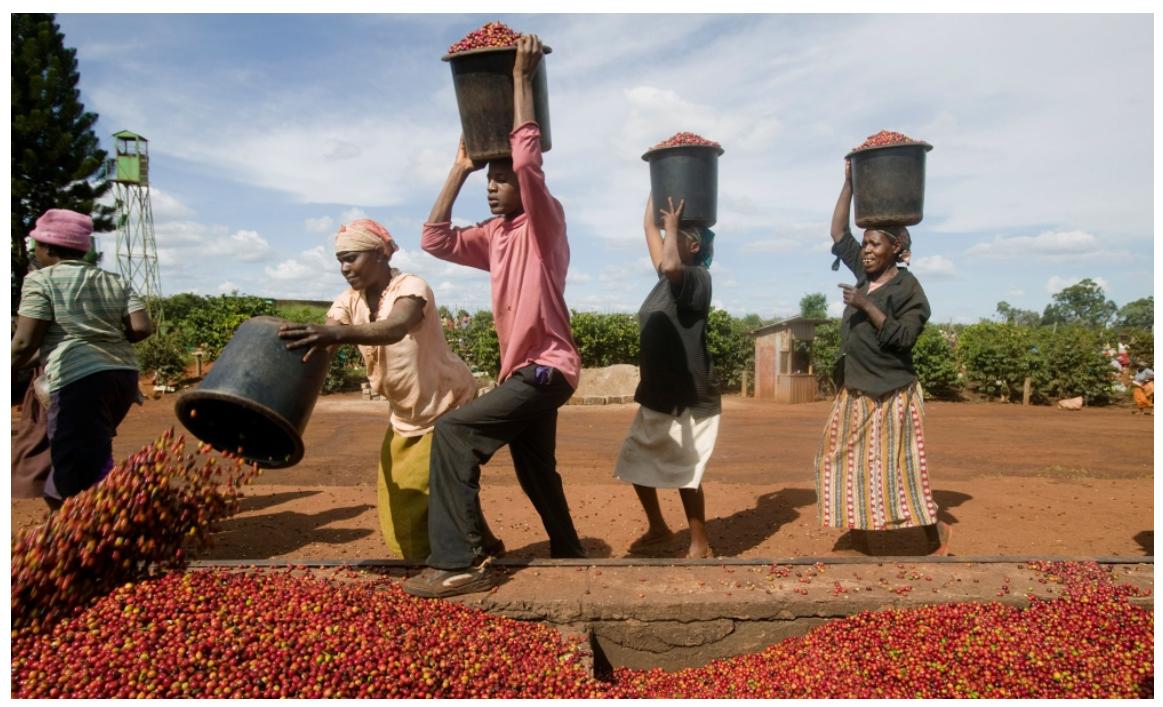
Katika moja ya eneo la wazi wakulima wa jinsia tofauti wakiwa wamebeba ndoo nyeusi zilizojaa kahawa na kuweza kuzimimina katika sehemu hiyo ya kuhifadhia kahawa, ambapo wanakisubiri kuzichambua zilizoiva ili waweze kuzipeleka sokoni kwa ajili ya kuuzwa.